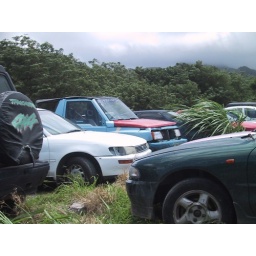
this blue car in the parking lot